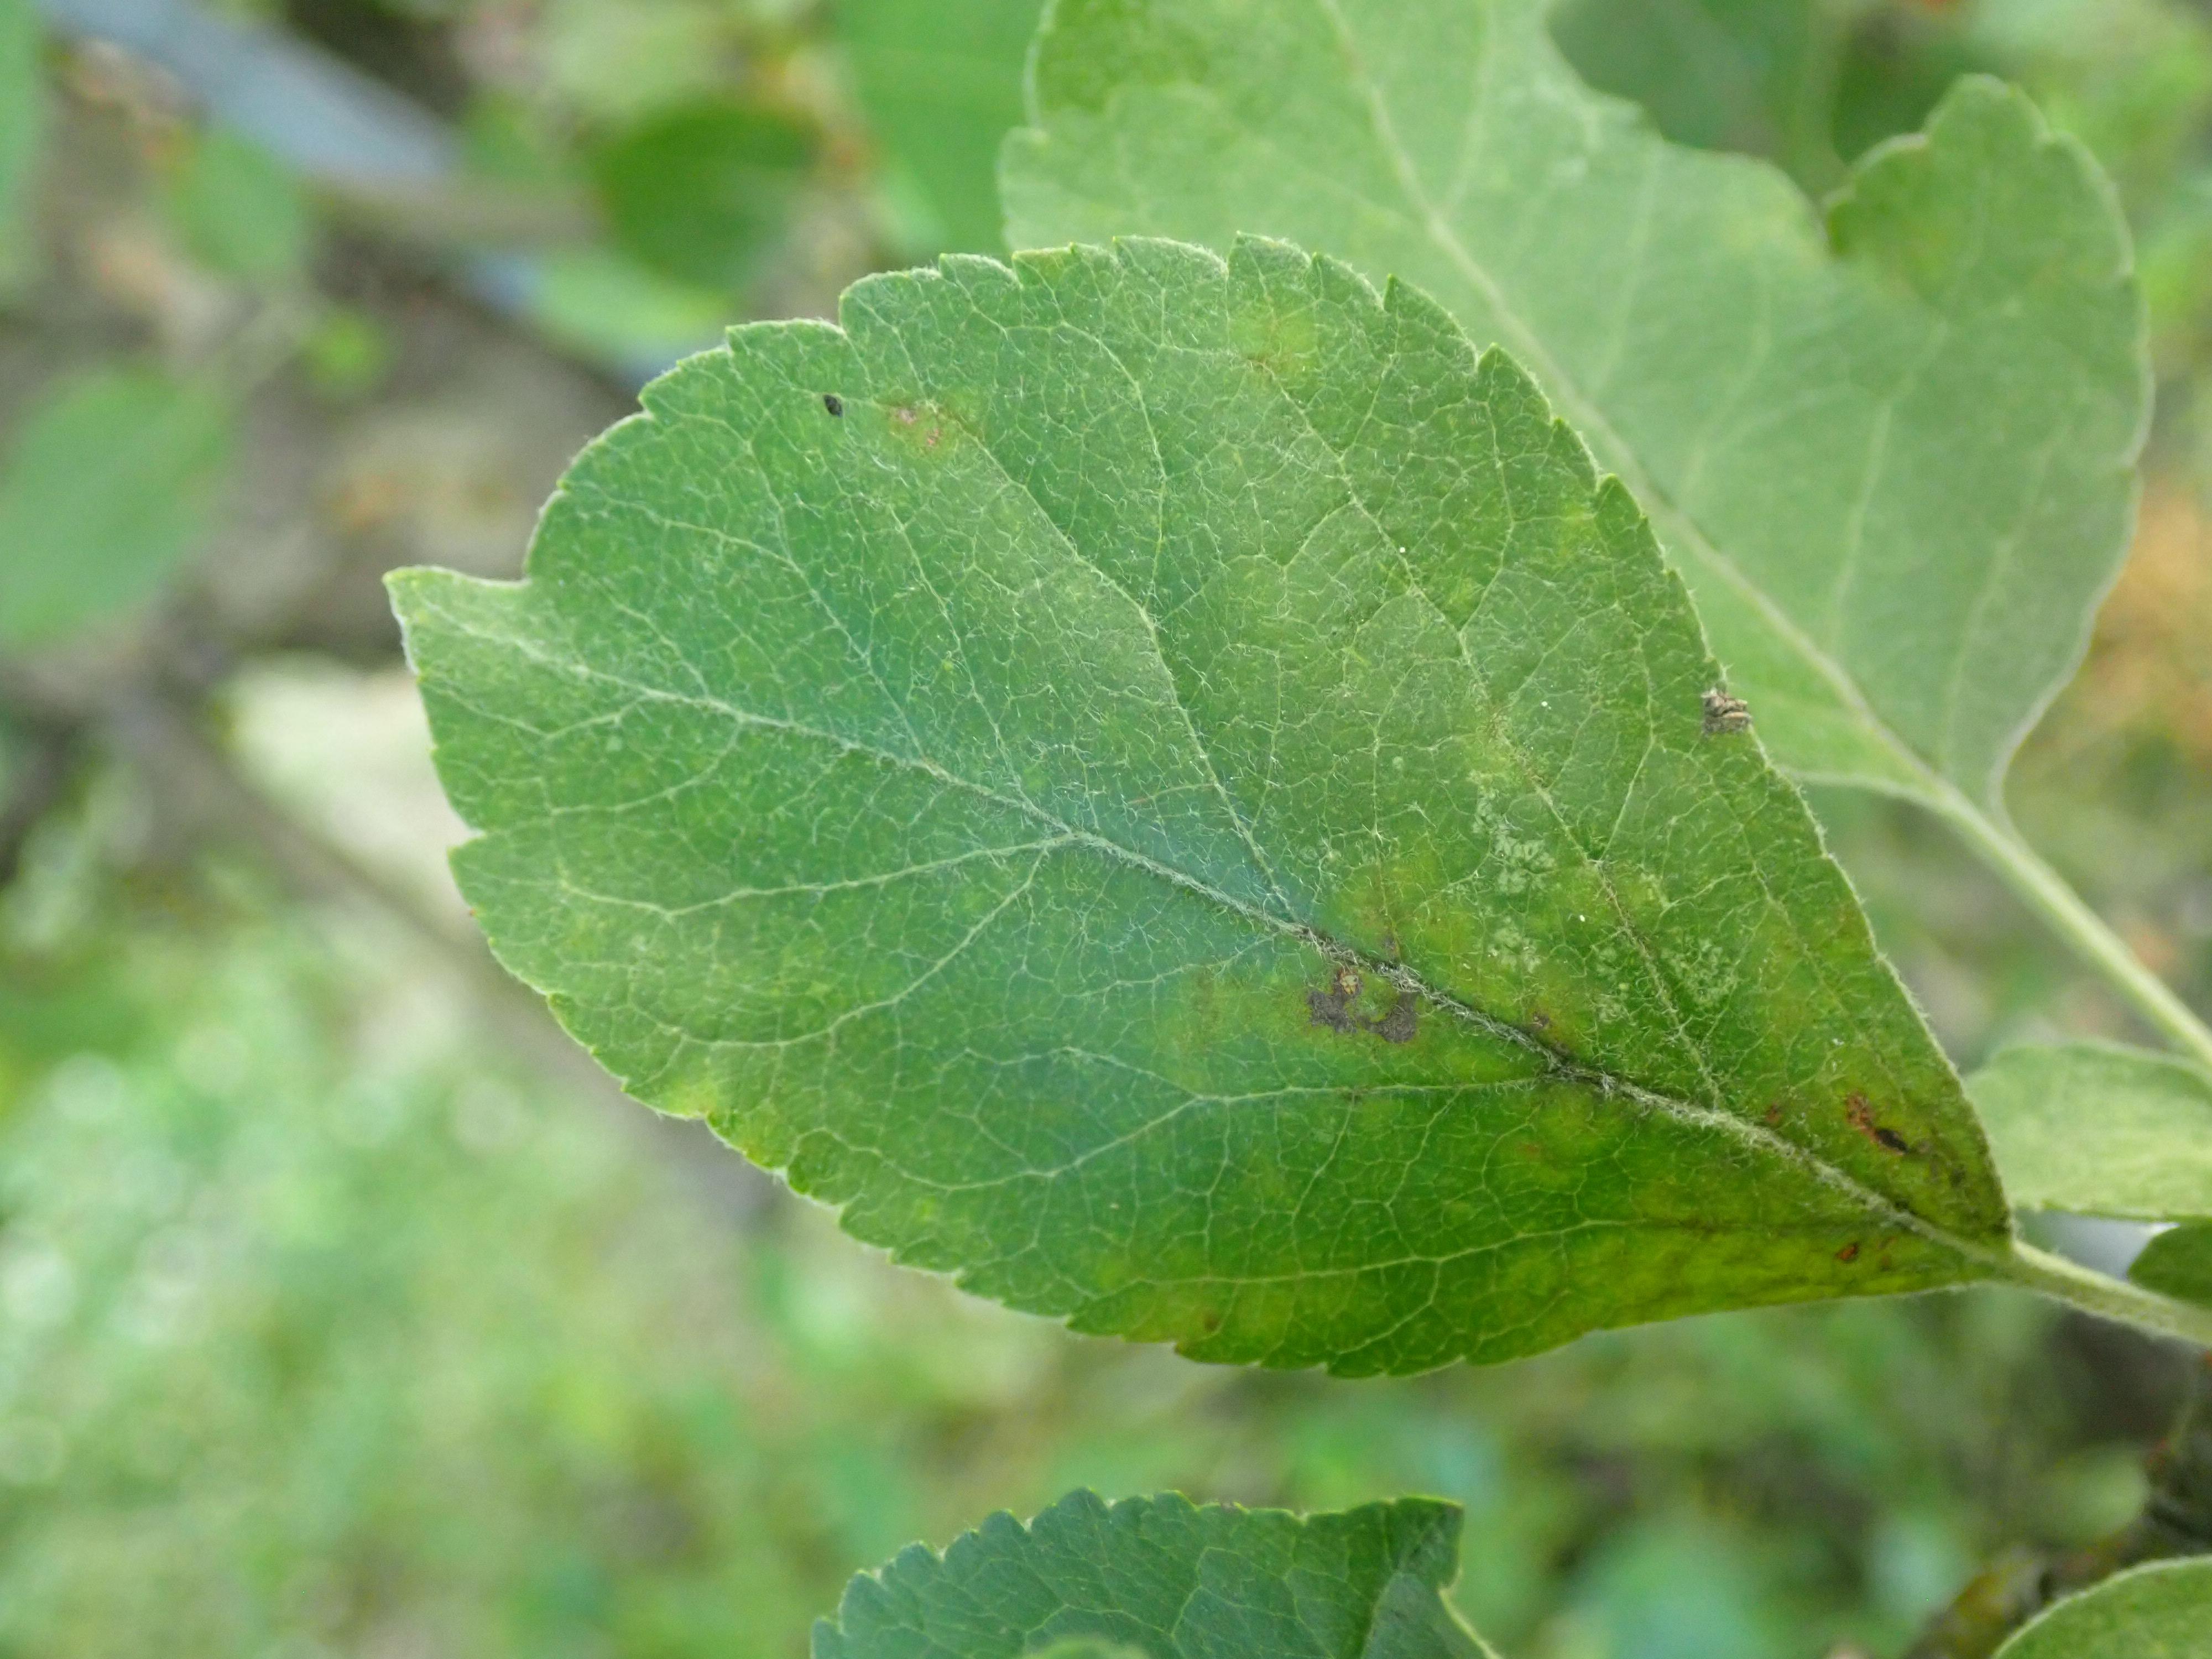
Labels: scab